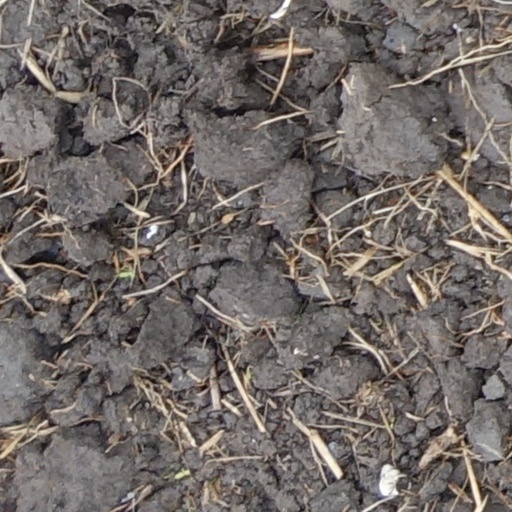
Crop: wheat